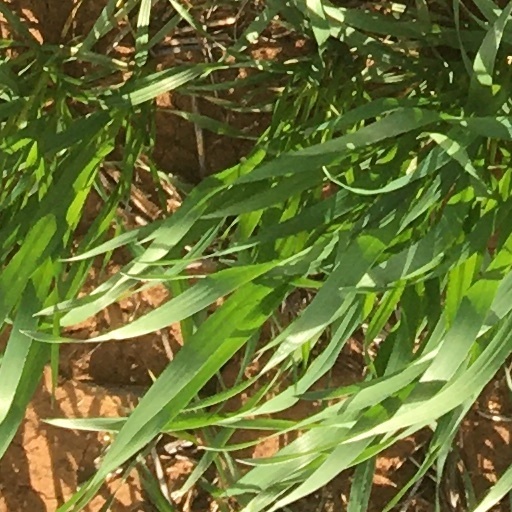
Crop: wheat